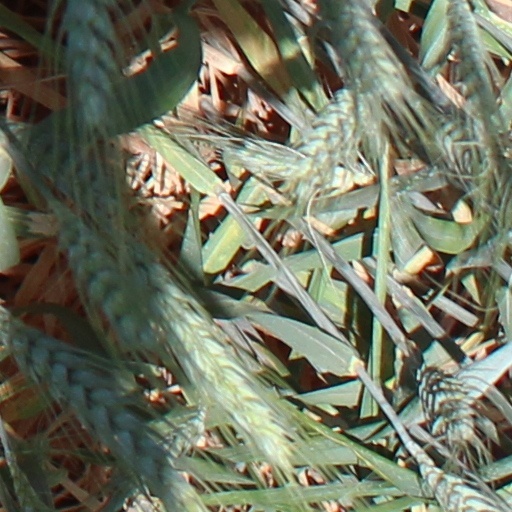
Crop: wheat